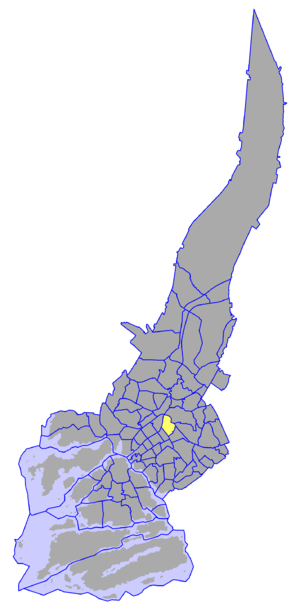
Le Quartier I est un quartier de Turku en Finlande.